Birth control

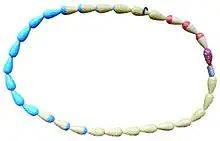
a birth control chain calendar necklace

Fertility awareness methods involve determining the most fertile days of the menstrual cycle and avoiding unprotected intercourse. Techniques for determining fertility include monitoring basal body temperature, cervical secretions, or the day of the cycle. They have typical first-year failure rates of 24%; perfect use first-year failure rates depend on which method is used and range from 0.4% to 5%. The evidence on which these estimates are based, however, is poor as the majority of people in trials stop their use early. Globally, they are used by about 3.6% of couples. If based on basal body temperature and another primary sign, the method is called symptothermal. First-year failure rates of 20% overall and 0.4% for perfect use have been reported in clinical studies of the symptothermal method. Many fertility tracking apps are available, as of 2016, but they are more commonly designed to assist those trying to get pregnant rather than prevent pregnancy.